Rescue of the Danish Jews

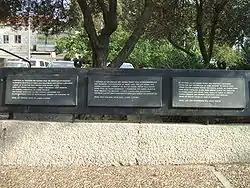
Memorial in "Denmark Square", Jerusalem

Different explanations have been advanced to explain the success of efforts to protect the Danish Jewish population in the light of less success at similar operations elsewhere in Nazi-occupied Europe: